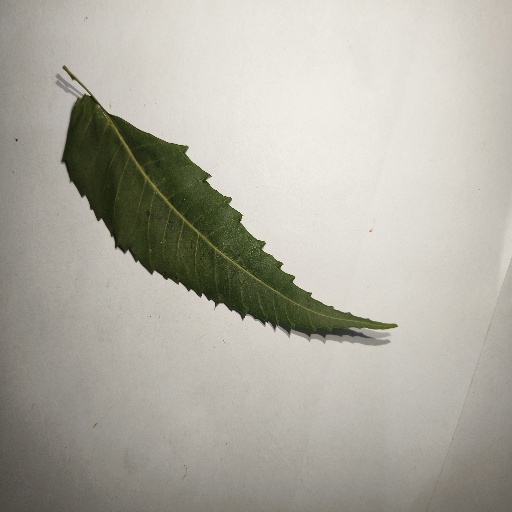
Species: Neem
Leaf condition: Healthy Leaf